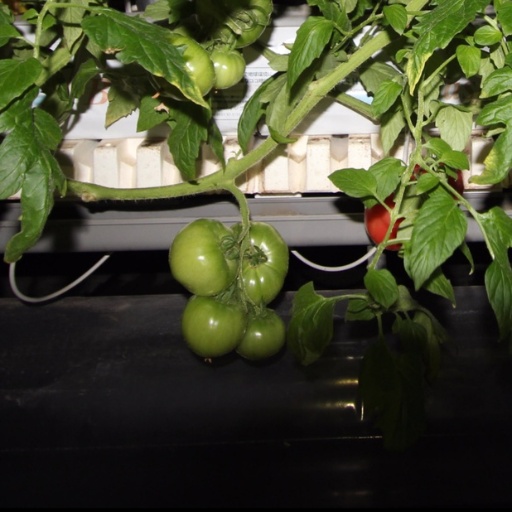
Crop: tomato